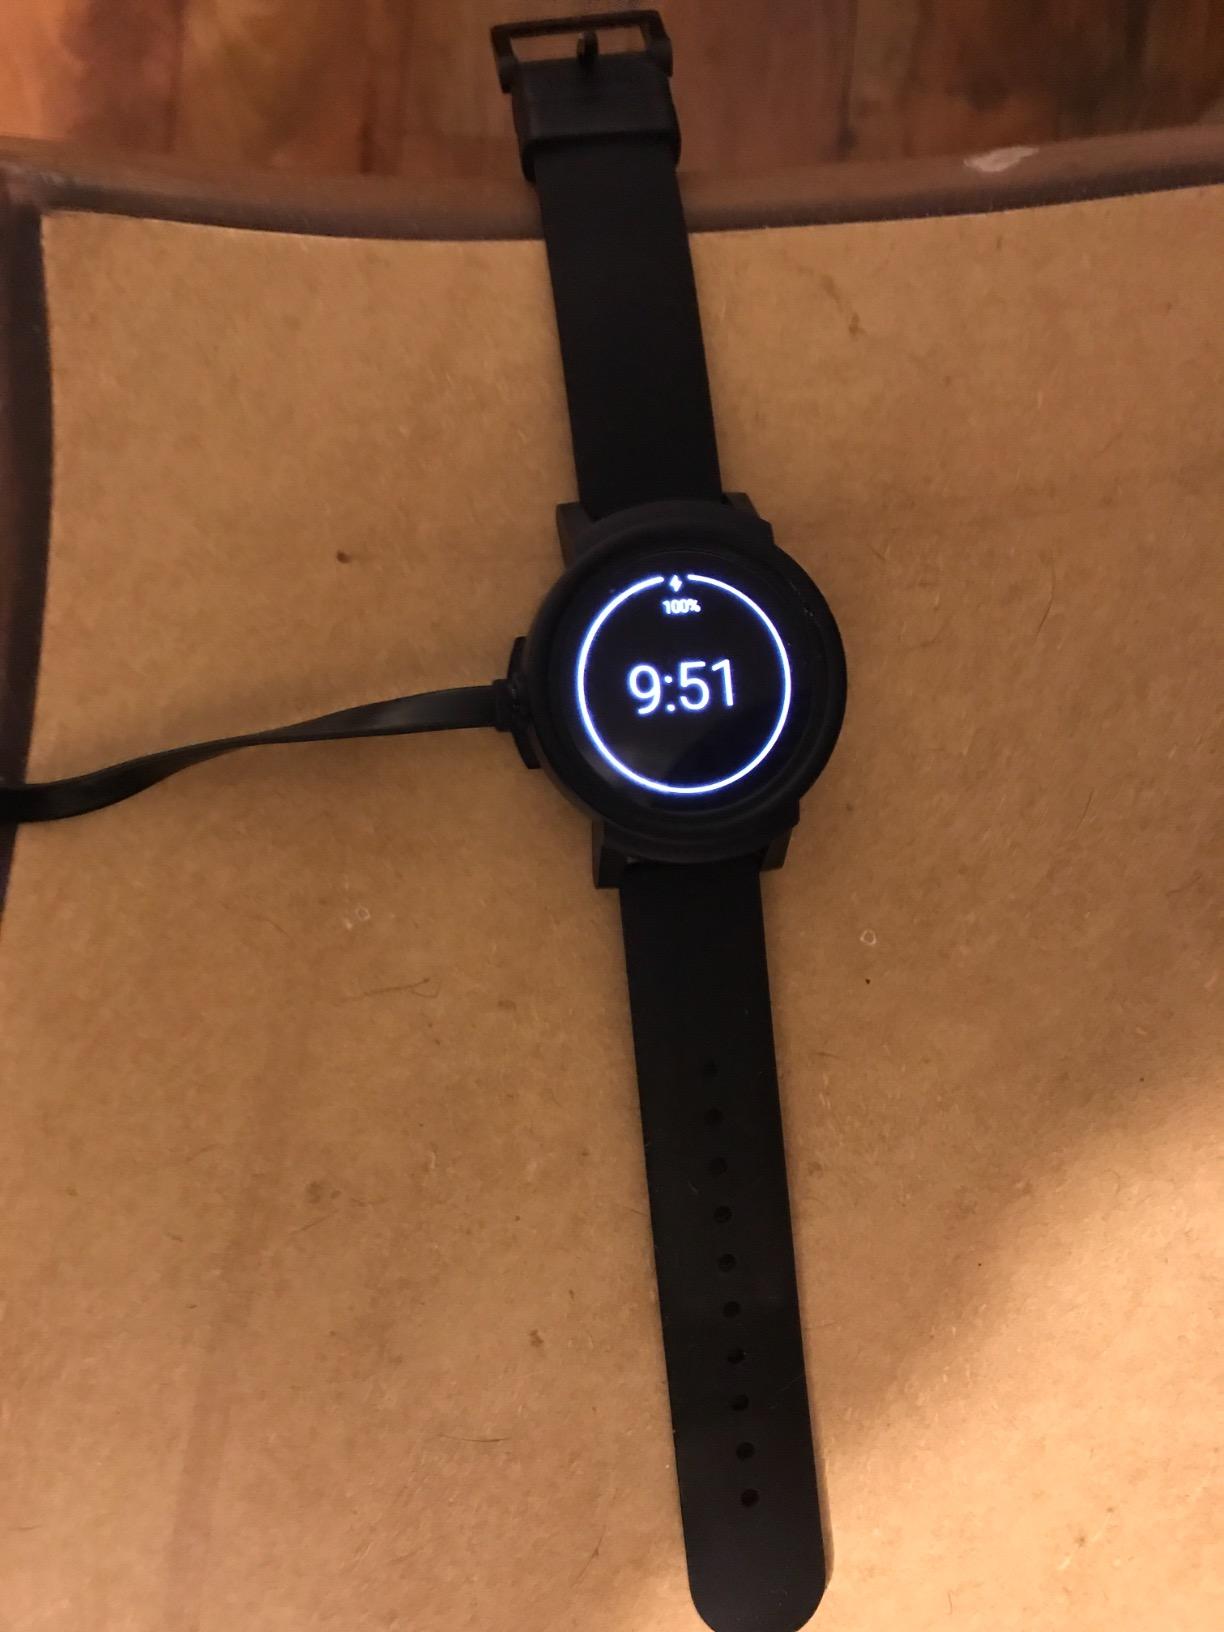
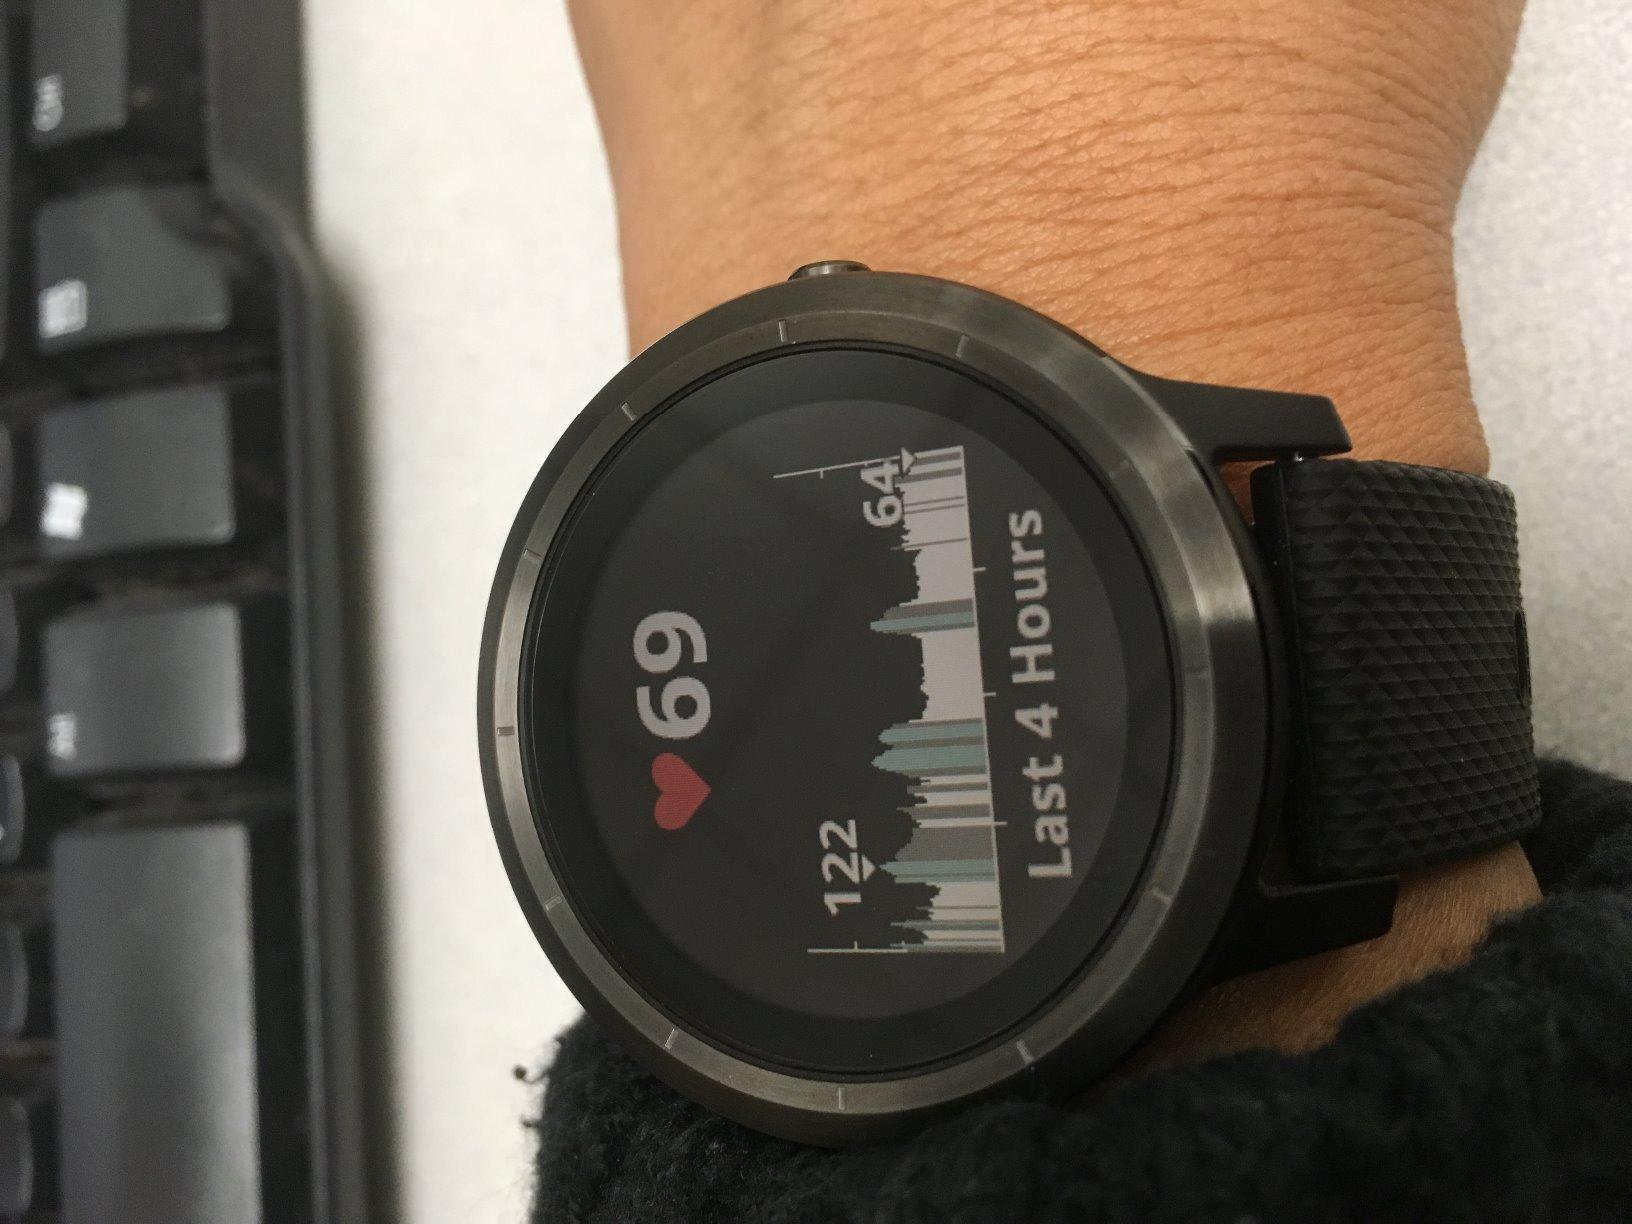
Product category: smartwatch
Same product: no